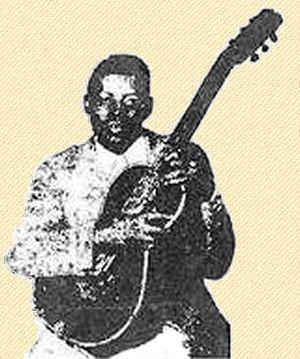
Casey Bill Weldon - de son nom Will Weldon - est un chanteur et guitariste noir américain né le 10 juillet 1909 à Pine Bluff en Arkansas.